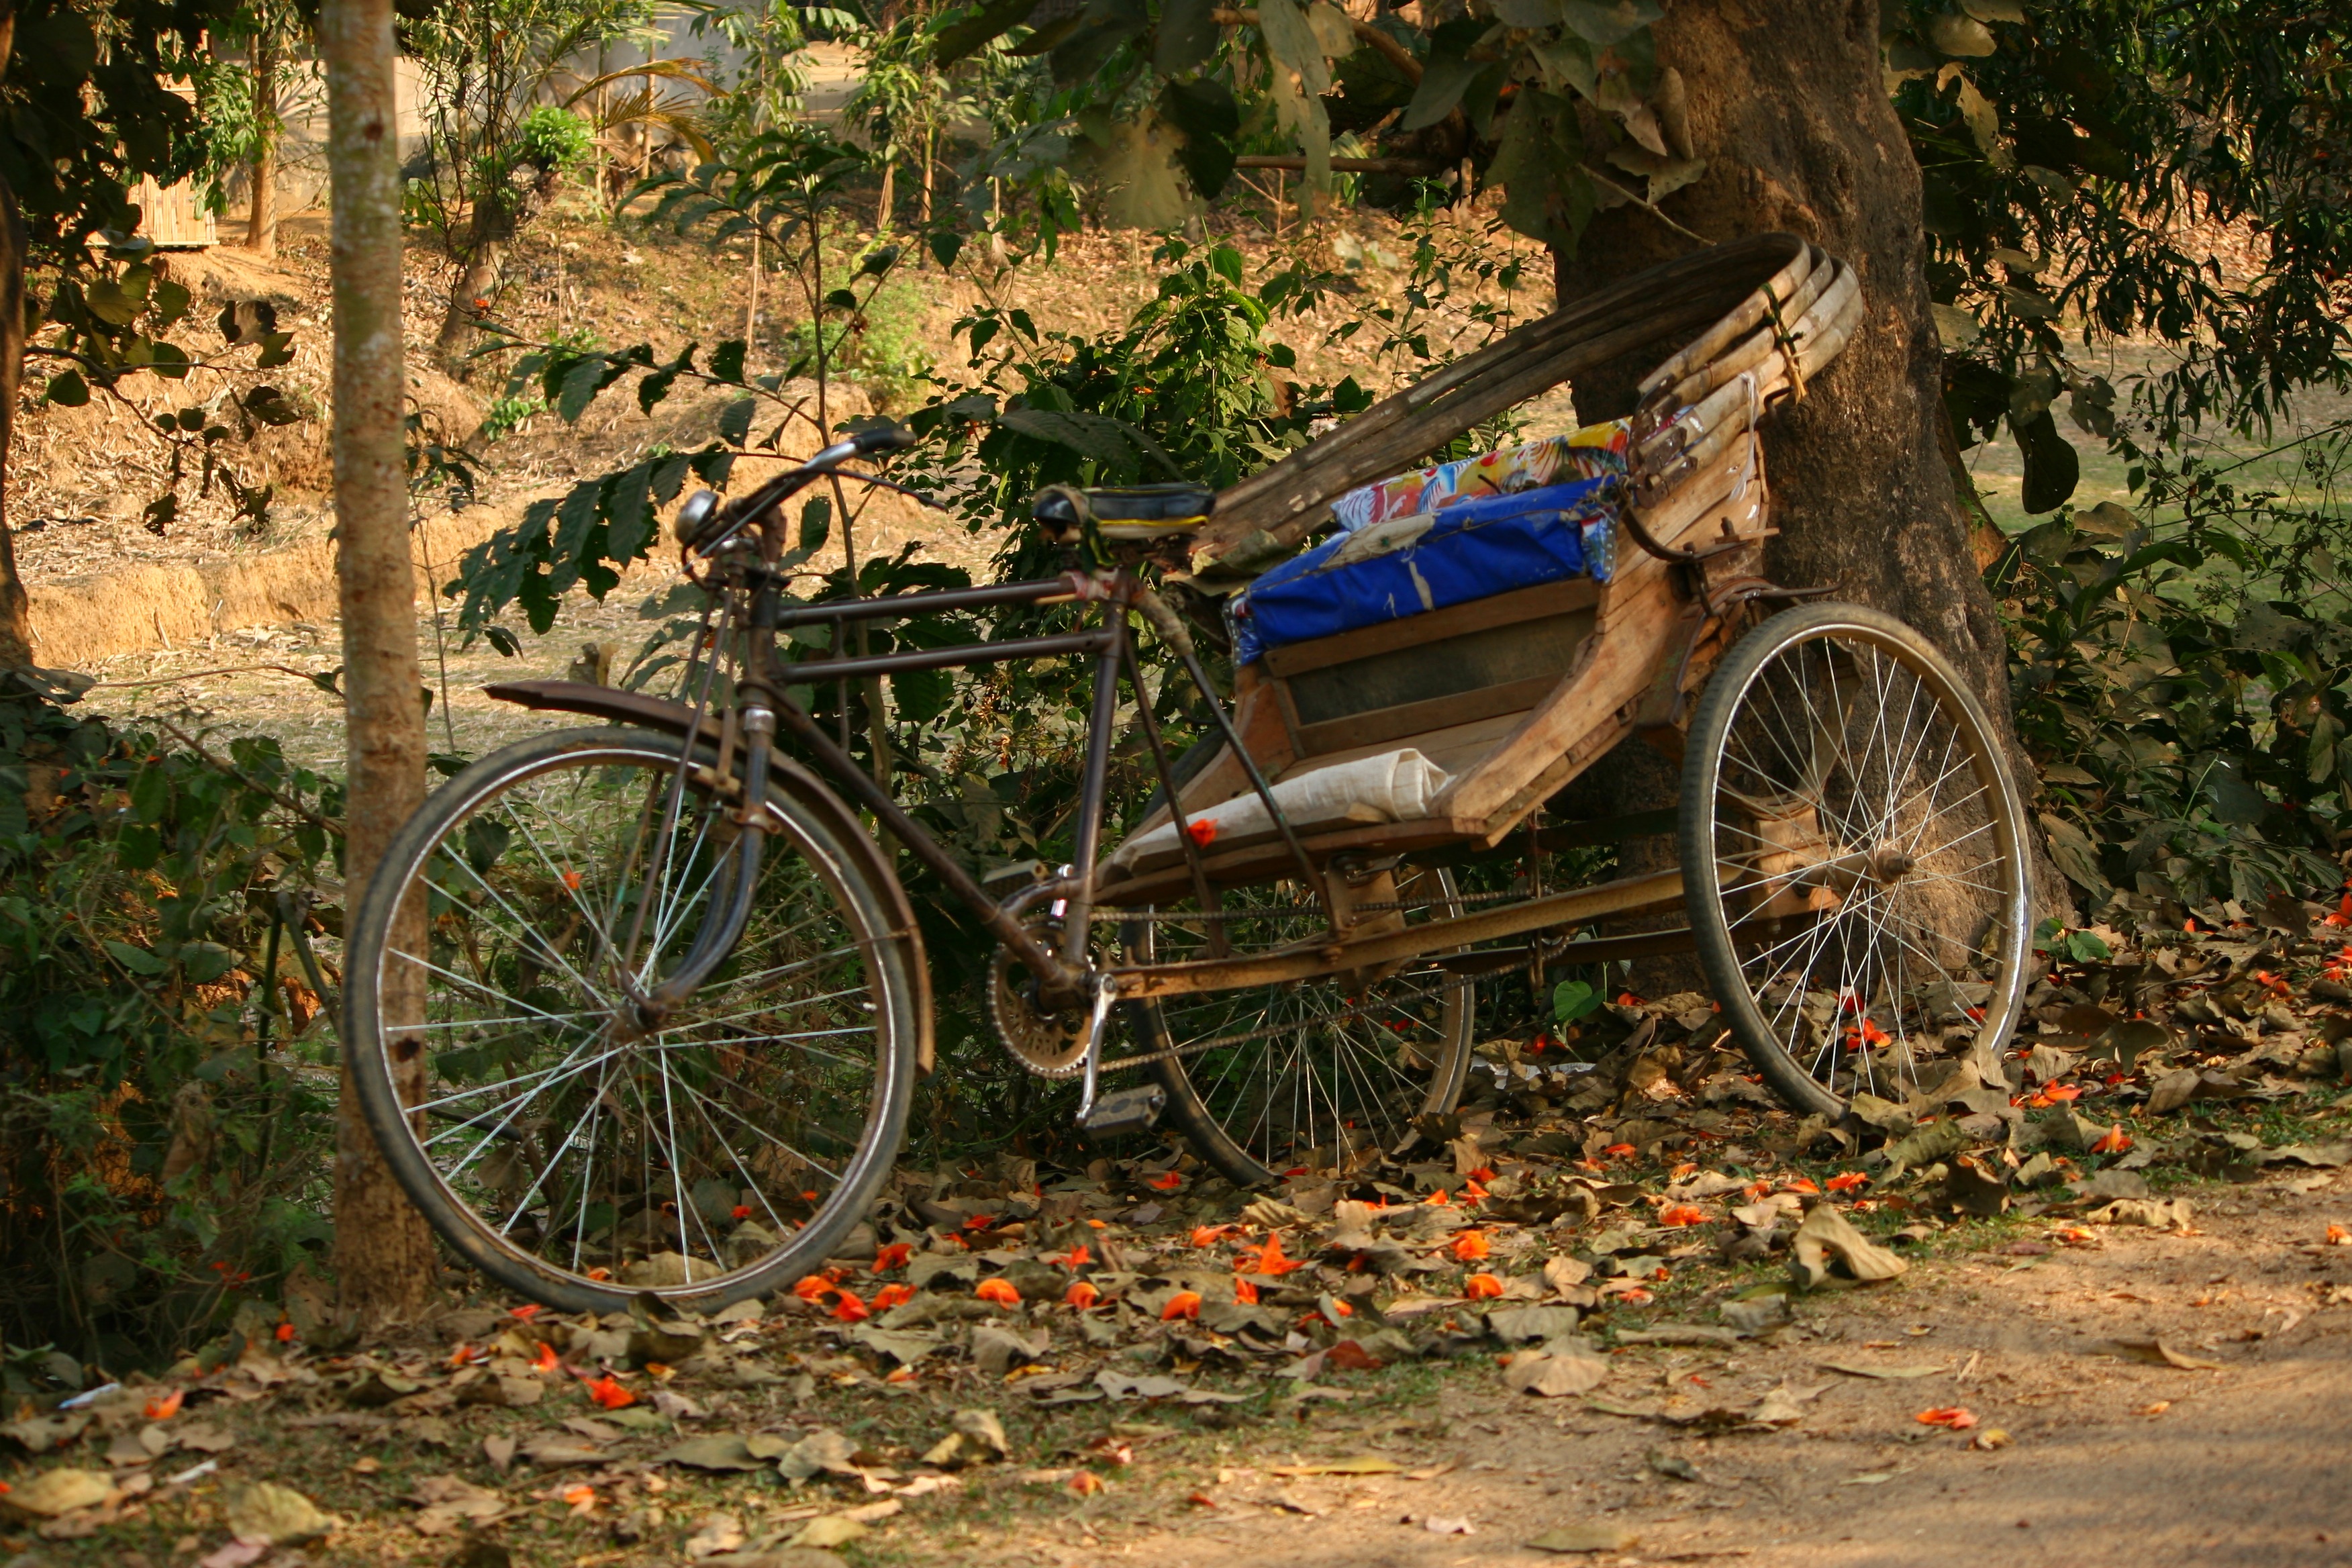
tree, forest, road, street, car, automobile, bicycle, country, travel, taxi, motion, transportation, transport, vehicle, autumn, soil, asia, rest, cycle, culture, destination, rickshaw, rural area, bangladesh, off roading